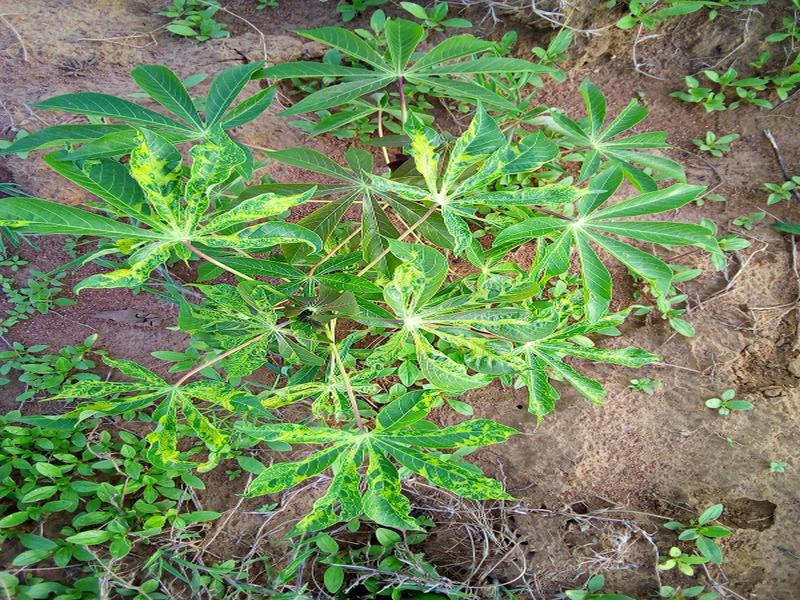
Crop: cassava
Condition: mosaic_disease